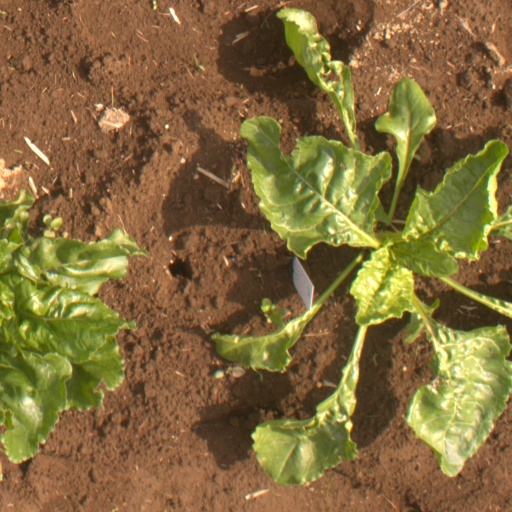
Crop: sugar beet